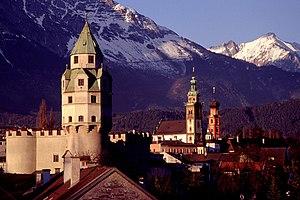
Les tours de Hall (en avnt plan la tour des monnaies) et le décor de montagnes en mars 2002.
Cet article recense les sites inscrits au patrimoine mondial en Autriche.